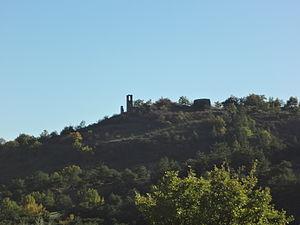
Montlaux est une commune française, située dans le département des Alpes-de-Haute-Provence en région Provence-Alpes-Côte d'Azur.